Babyshambles

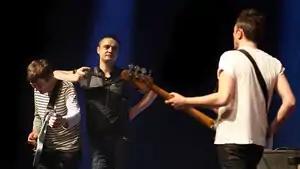
Babyshambles live in Germany 2014

Babyshambles are an English rock band established in London. The band was formed by Pete Doherty (lead vocals, rhythm guitar) during a hiatus from the Libertines. Other long-time members included Mick Whitnall (lead guitar), Drew McConnell (bass guitar, backing vocals), Patrick Walden (lead guitar) and Adam Ficek (drums, percussion). Babyshambles have released three albums — "Down in Albion" (2005), "Shotter's Nation" (2007) and "Sequel to the Prequel" (2013) — as well as three EPs and a number of singles.